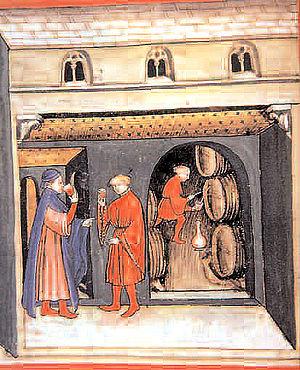
Miniature du Codex Vindobonensis, 1370-1400
L’histoire de la vigne et du vin est si ancienne qu’elle se confond avec l'histoire de l’humanité. La vigne et le vin ont représenté un élément important des sociétés, intimement associés à leurs économies et à leurs cultures. Le vin synonyme de fête, d'ivresse, de convivialité, qui a investi le vaste champ des valeurs symboliques, est aujourd'hui présent dans la plupart des pays du monde. Son existence est le fruit d’une longue histoire mouvementée.